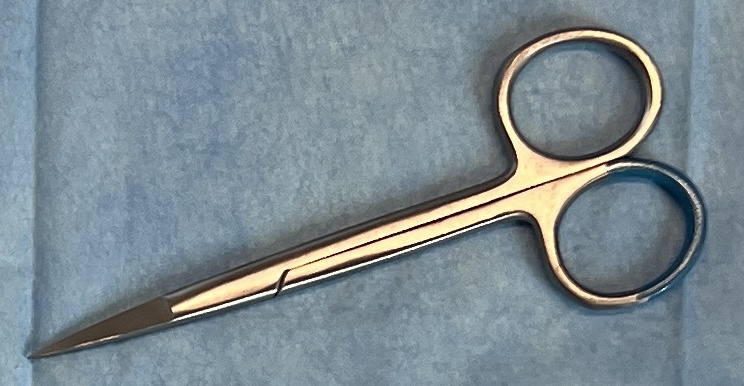
Hinged instrument state: closed